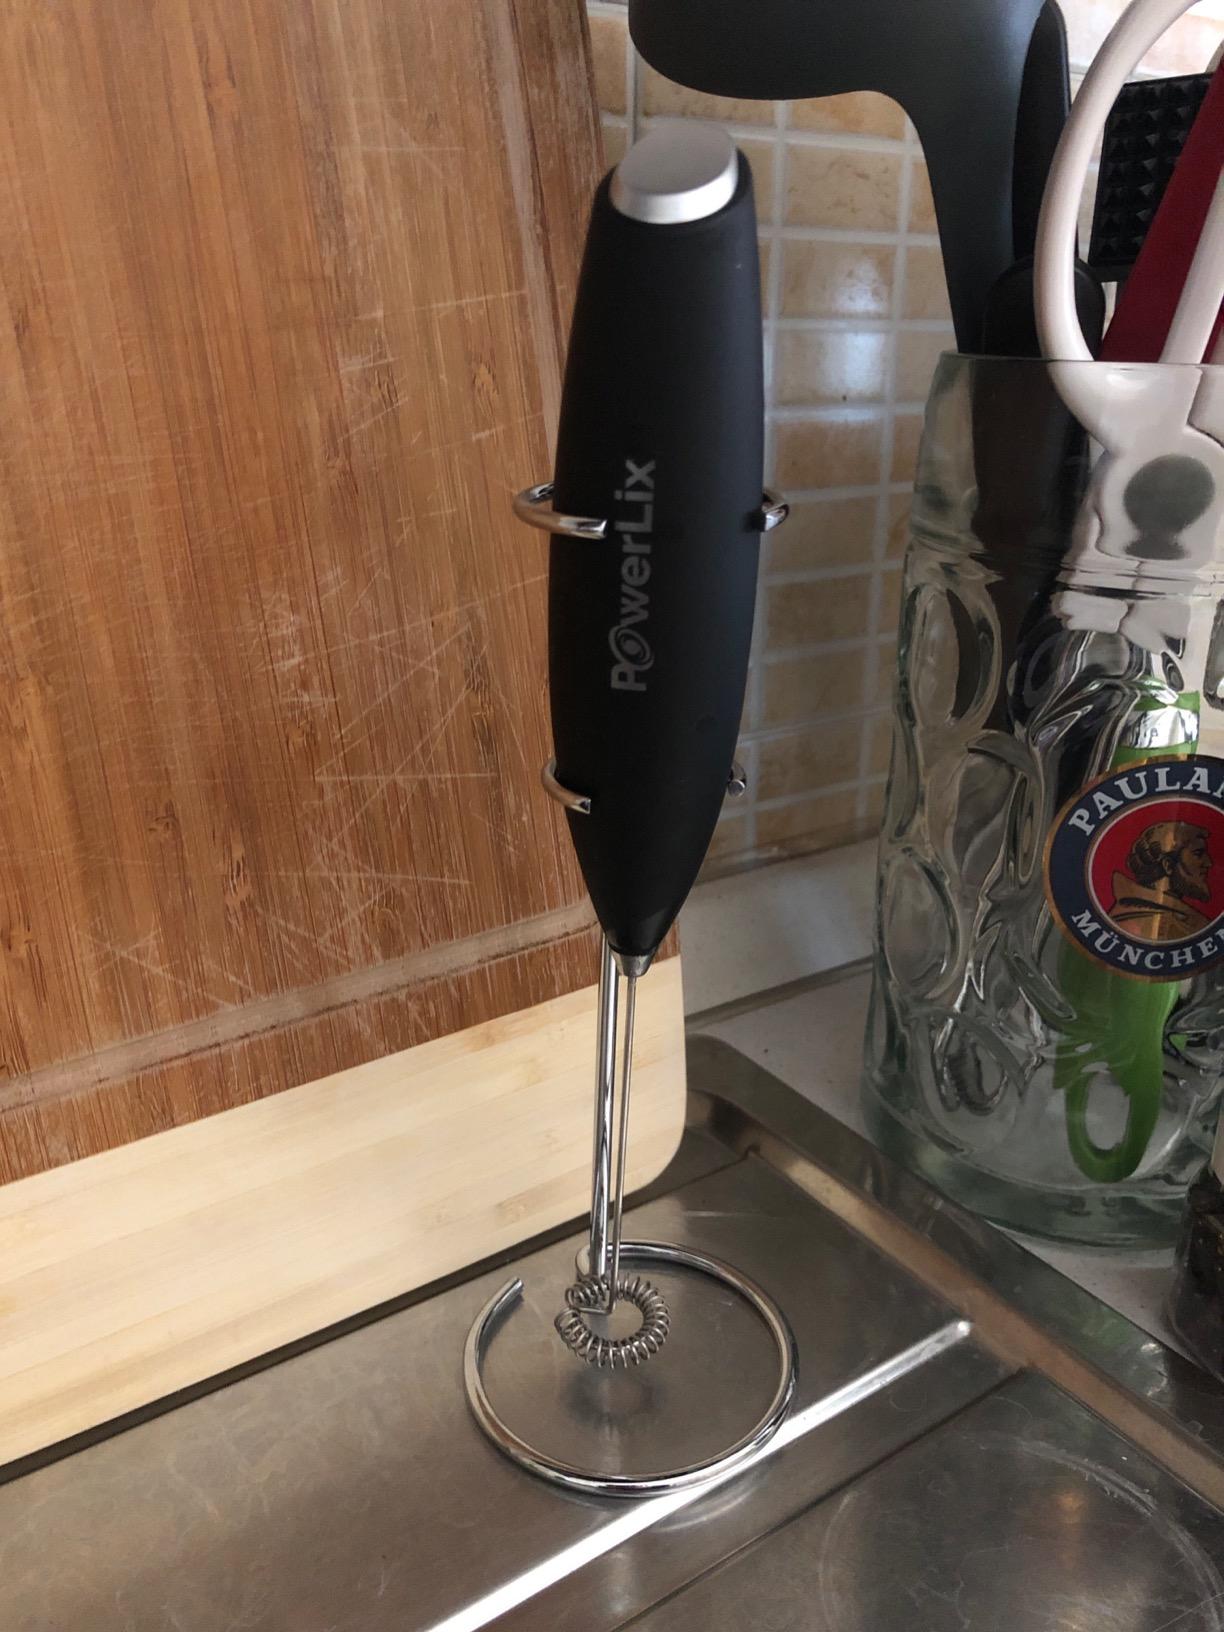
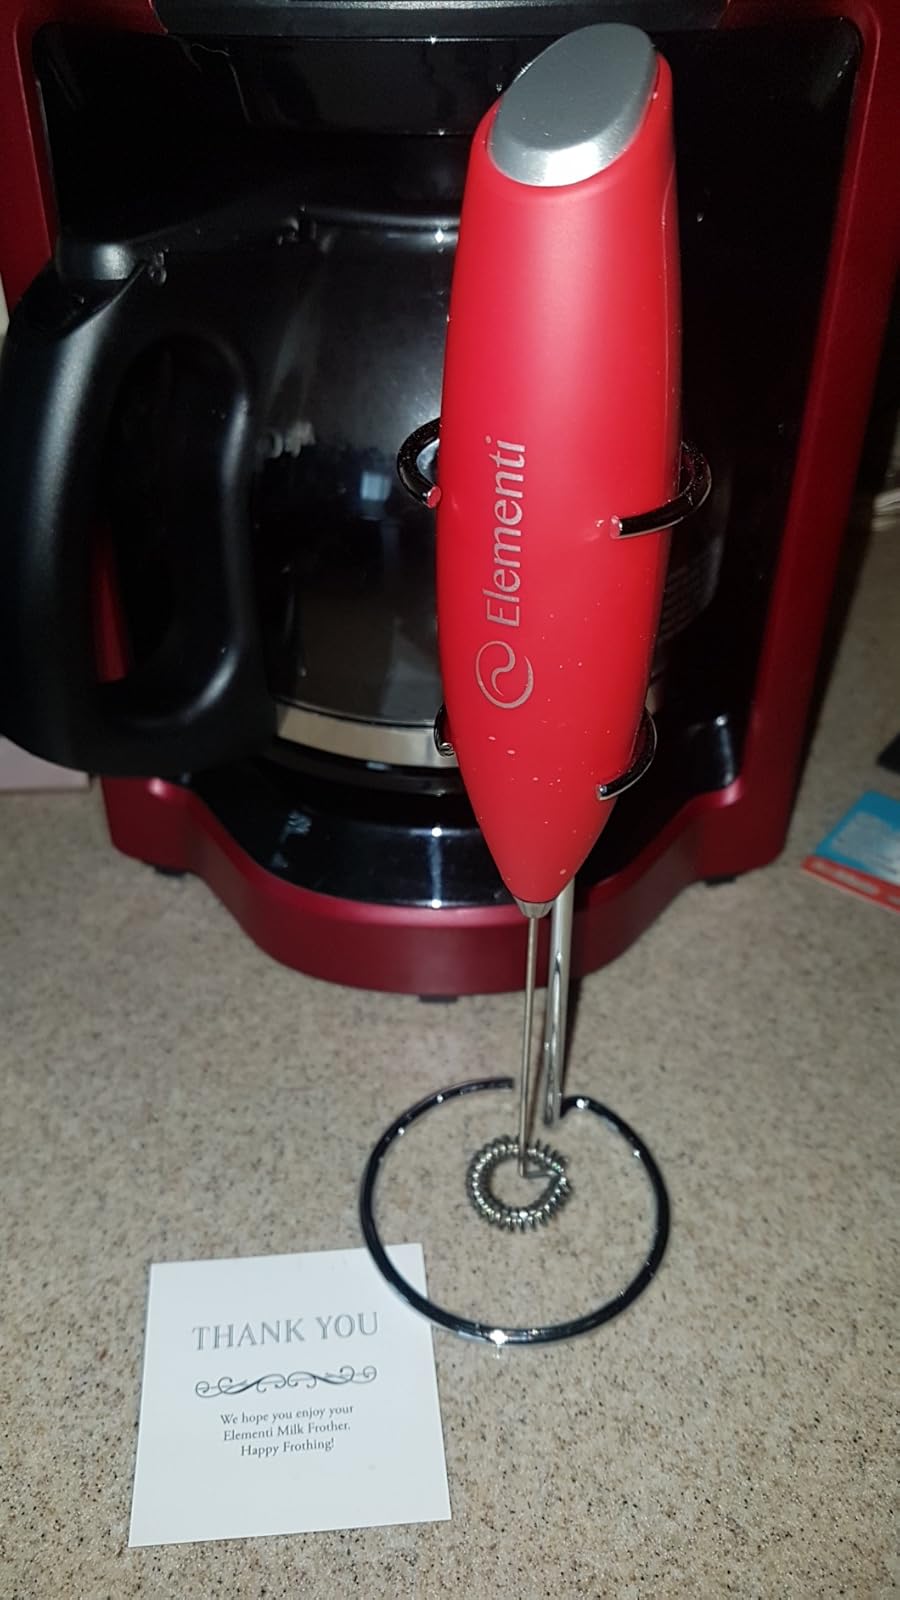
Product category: items_mixer
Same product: no